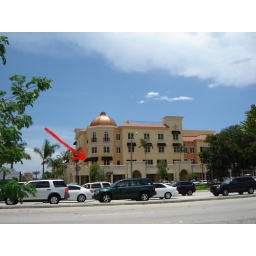
The office space is on the second floor above the AT&amp;amp;T store.